Ryan Hreljac

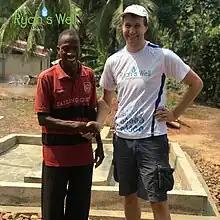
Ryan Hreljac with partner in Uganda, August 2023.

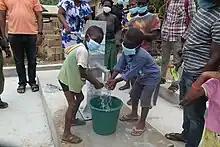
Children enjoying new, clean water source in Ghana.

Hreljac received the World of Children Awards in 2003, and a second time at the Montage Beverly Hills in April 2016 as an alumni winner. In 2004, he was named a Paul Harris Fellow. Hreljac was made a Lifesaver hero by The My Hero Project by late 2010.